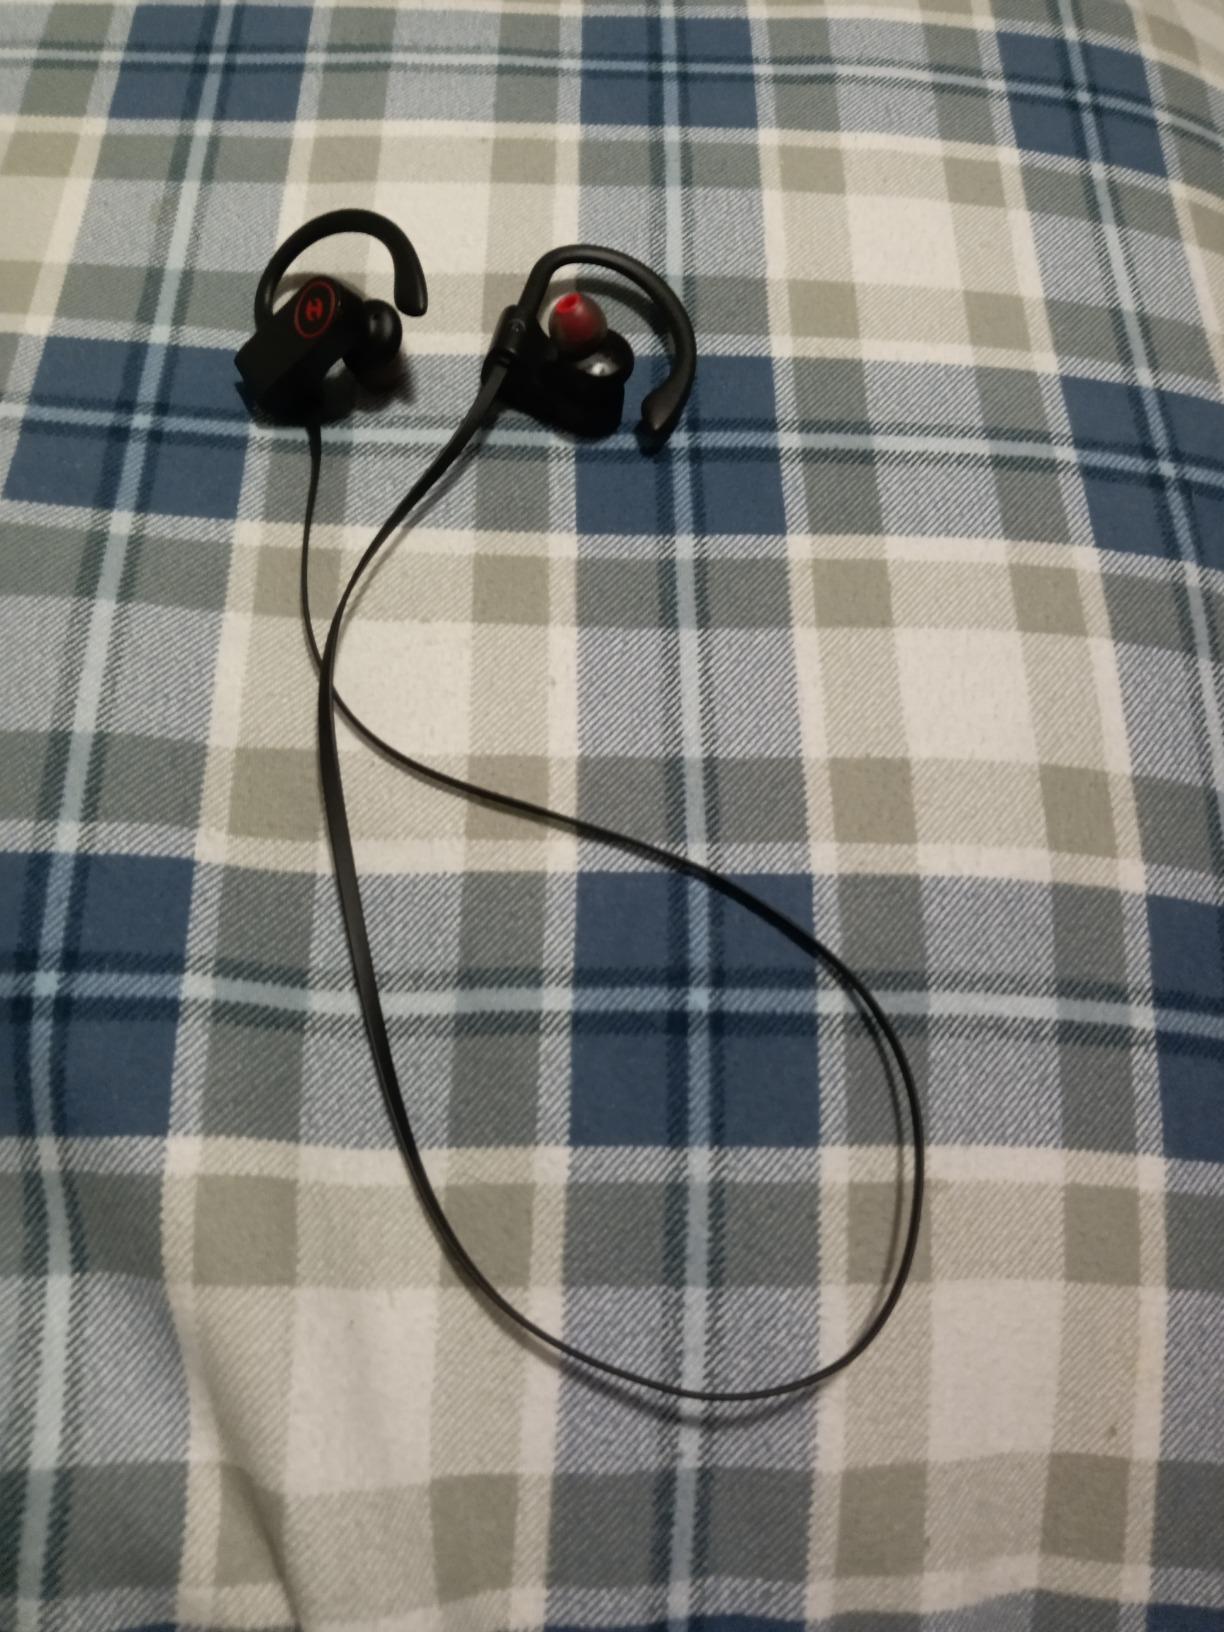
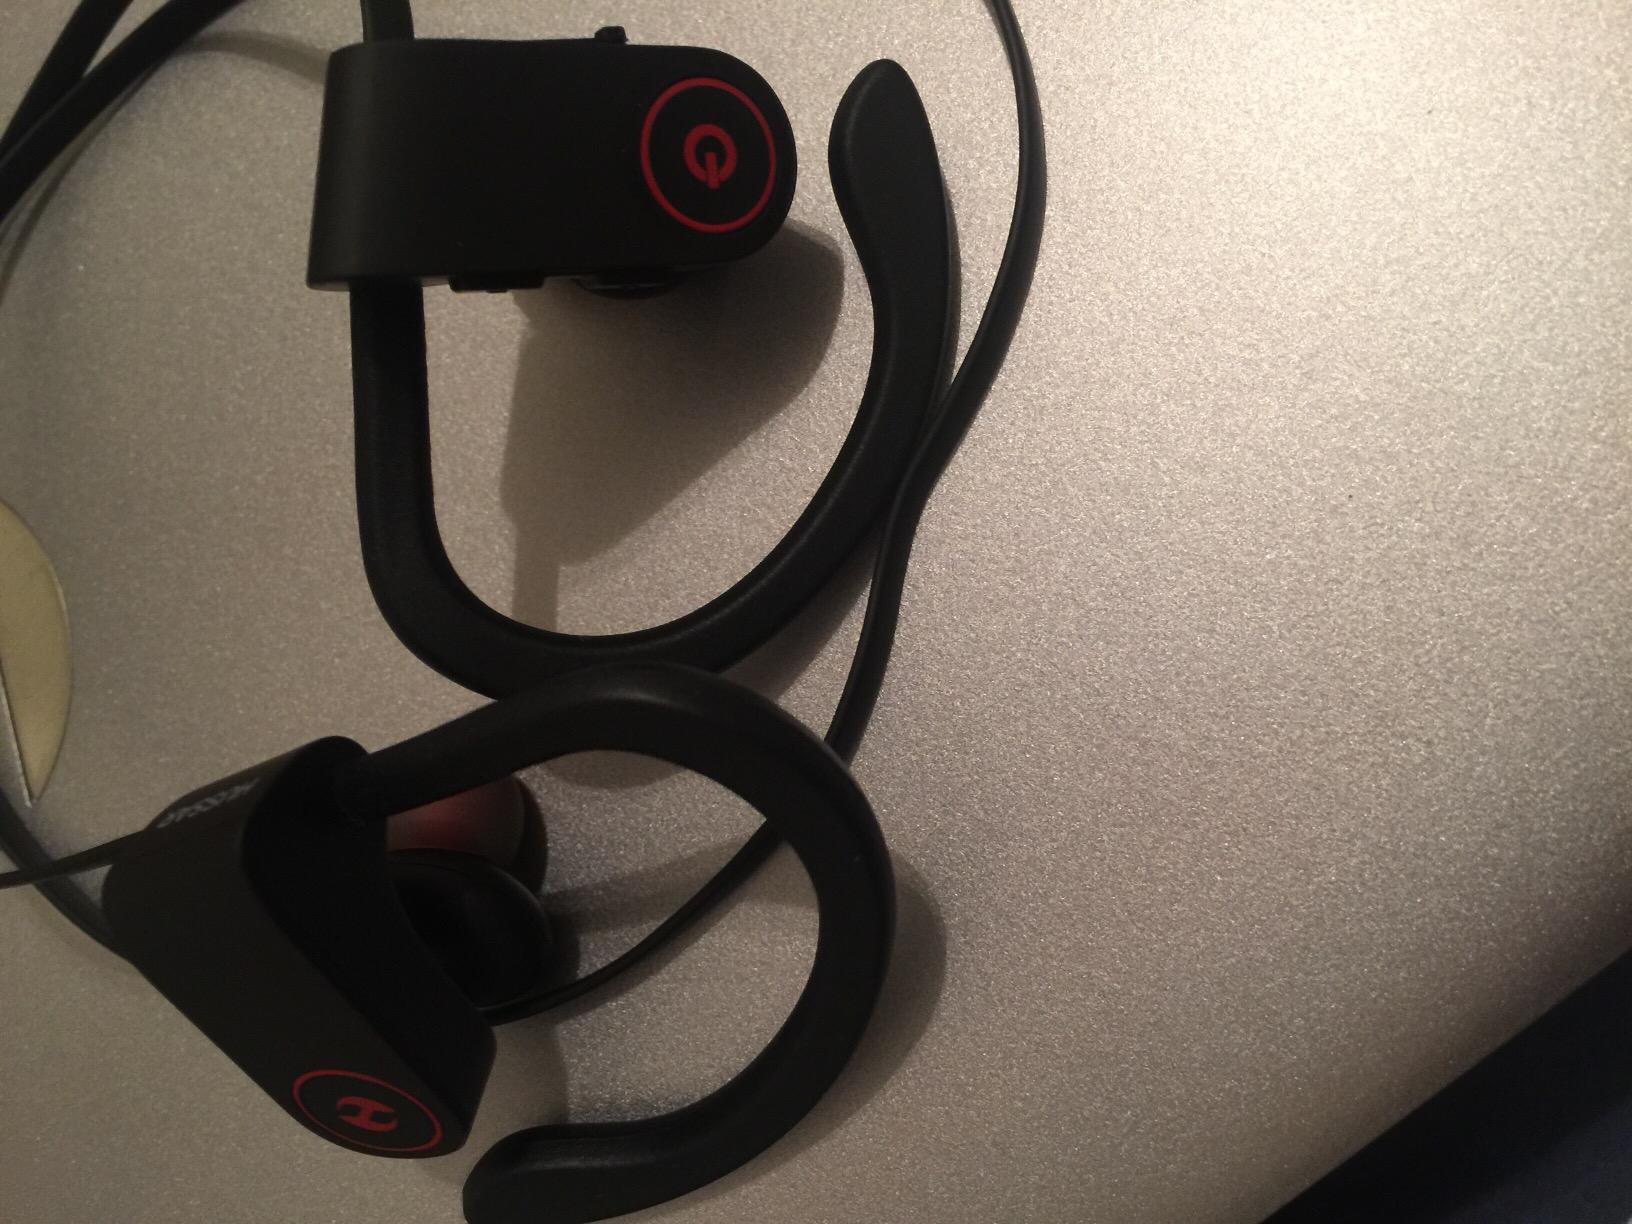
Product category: headphones
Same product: yes